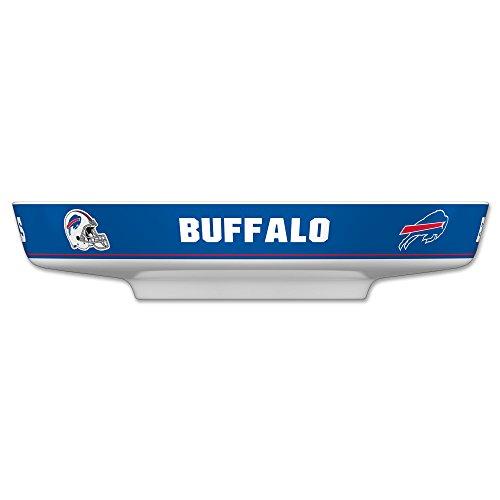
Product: Fremont Die NFL Party Platter, 14.5" Diameter
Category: Toys & Games | Party Supplies | Party Tableware | Plates
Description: Customizable platter with 6 removable dividers.
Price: $34.99
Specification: Shipping Weight: 2.5 pounds (View shipping rates and policies)|ASIN: B06ZY6HCWL|Item model number: 97100|    #1728    in Sports Fan Kitchen & Dining Products    |    #668    in Kids' Party Plates    |    #685    in Platters